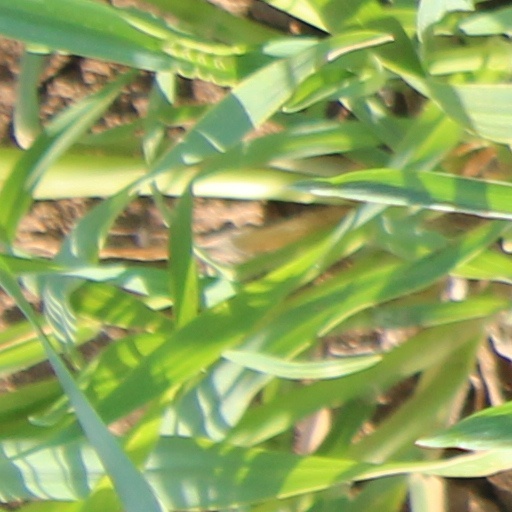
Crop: wheat